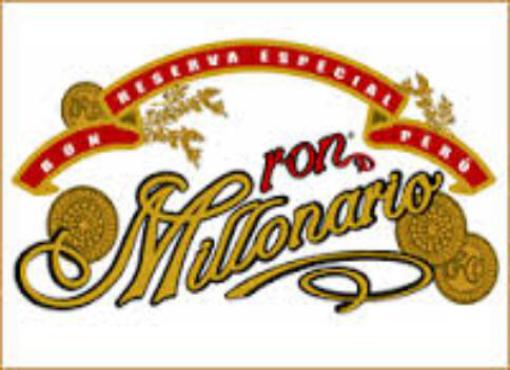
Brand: matusalem
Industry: Food